Matzah ball

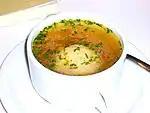

The exact origins of matzo balls, and the traditional matzo ball soup, are unknown. Some historians posit that the copious amounts of matzo meal produced during the Industrial Revolution in the 19th century, others believe that Jews used the crumbs leftover from matzo baking to produce the filling additions to their soup. It is believed that Jews began placing matzo balls in their soup as Eastern European cuisine began introducing dumplings in traditional foods, and Jews were adapting them to their dietary restrictions and culinary tastes. German, Austrian, and Alsatian Jews were the first to prepare matzo balls for their soup; middle eastern Jews introduced additional variations. An early recipe for matzoh ball soup, made with beef stock, is found in "The Jewish manual, or, Practical information in Jewish and modern cookery" (1846).